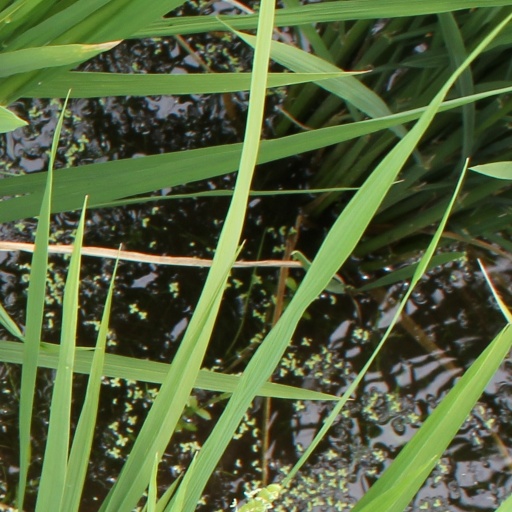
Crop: rice